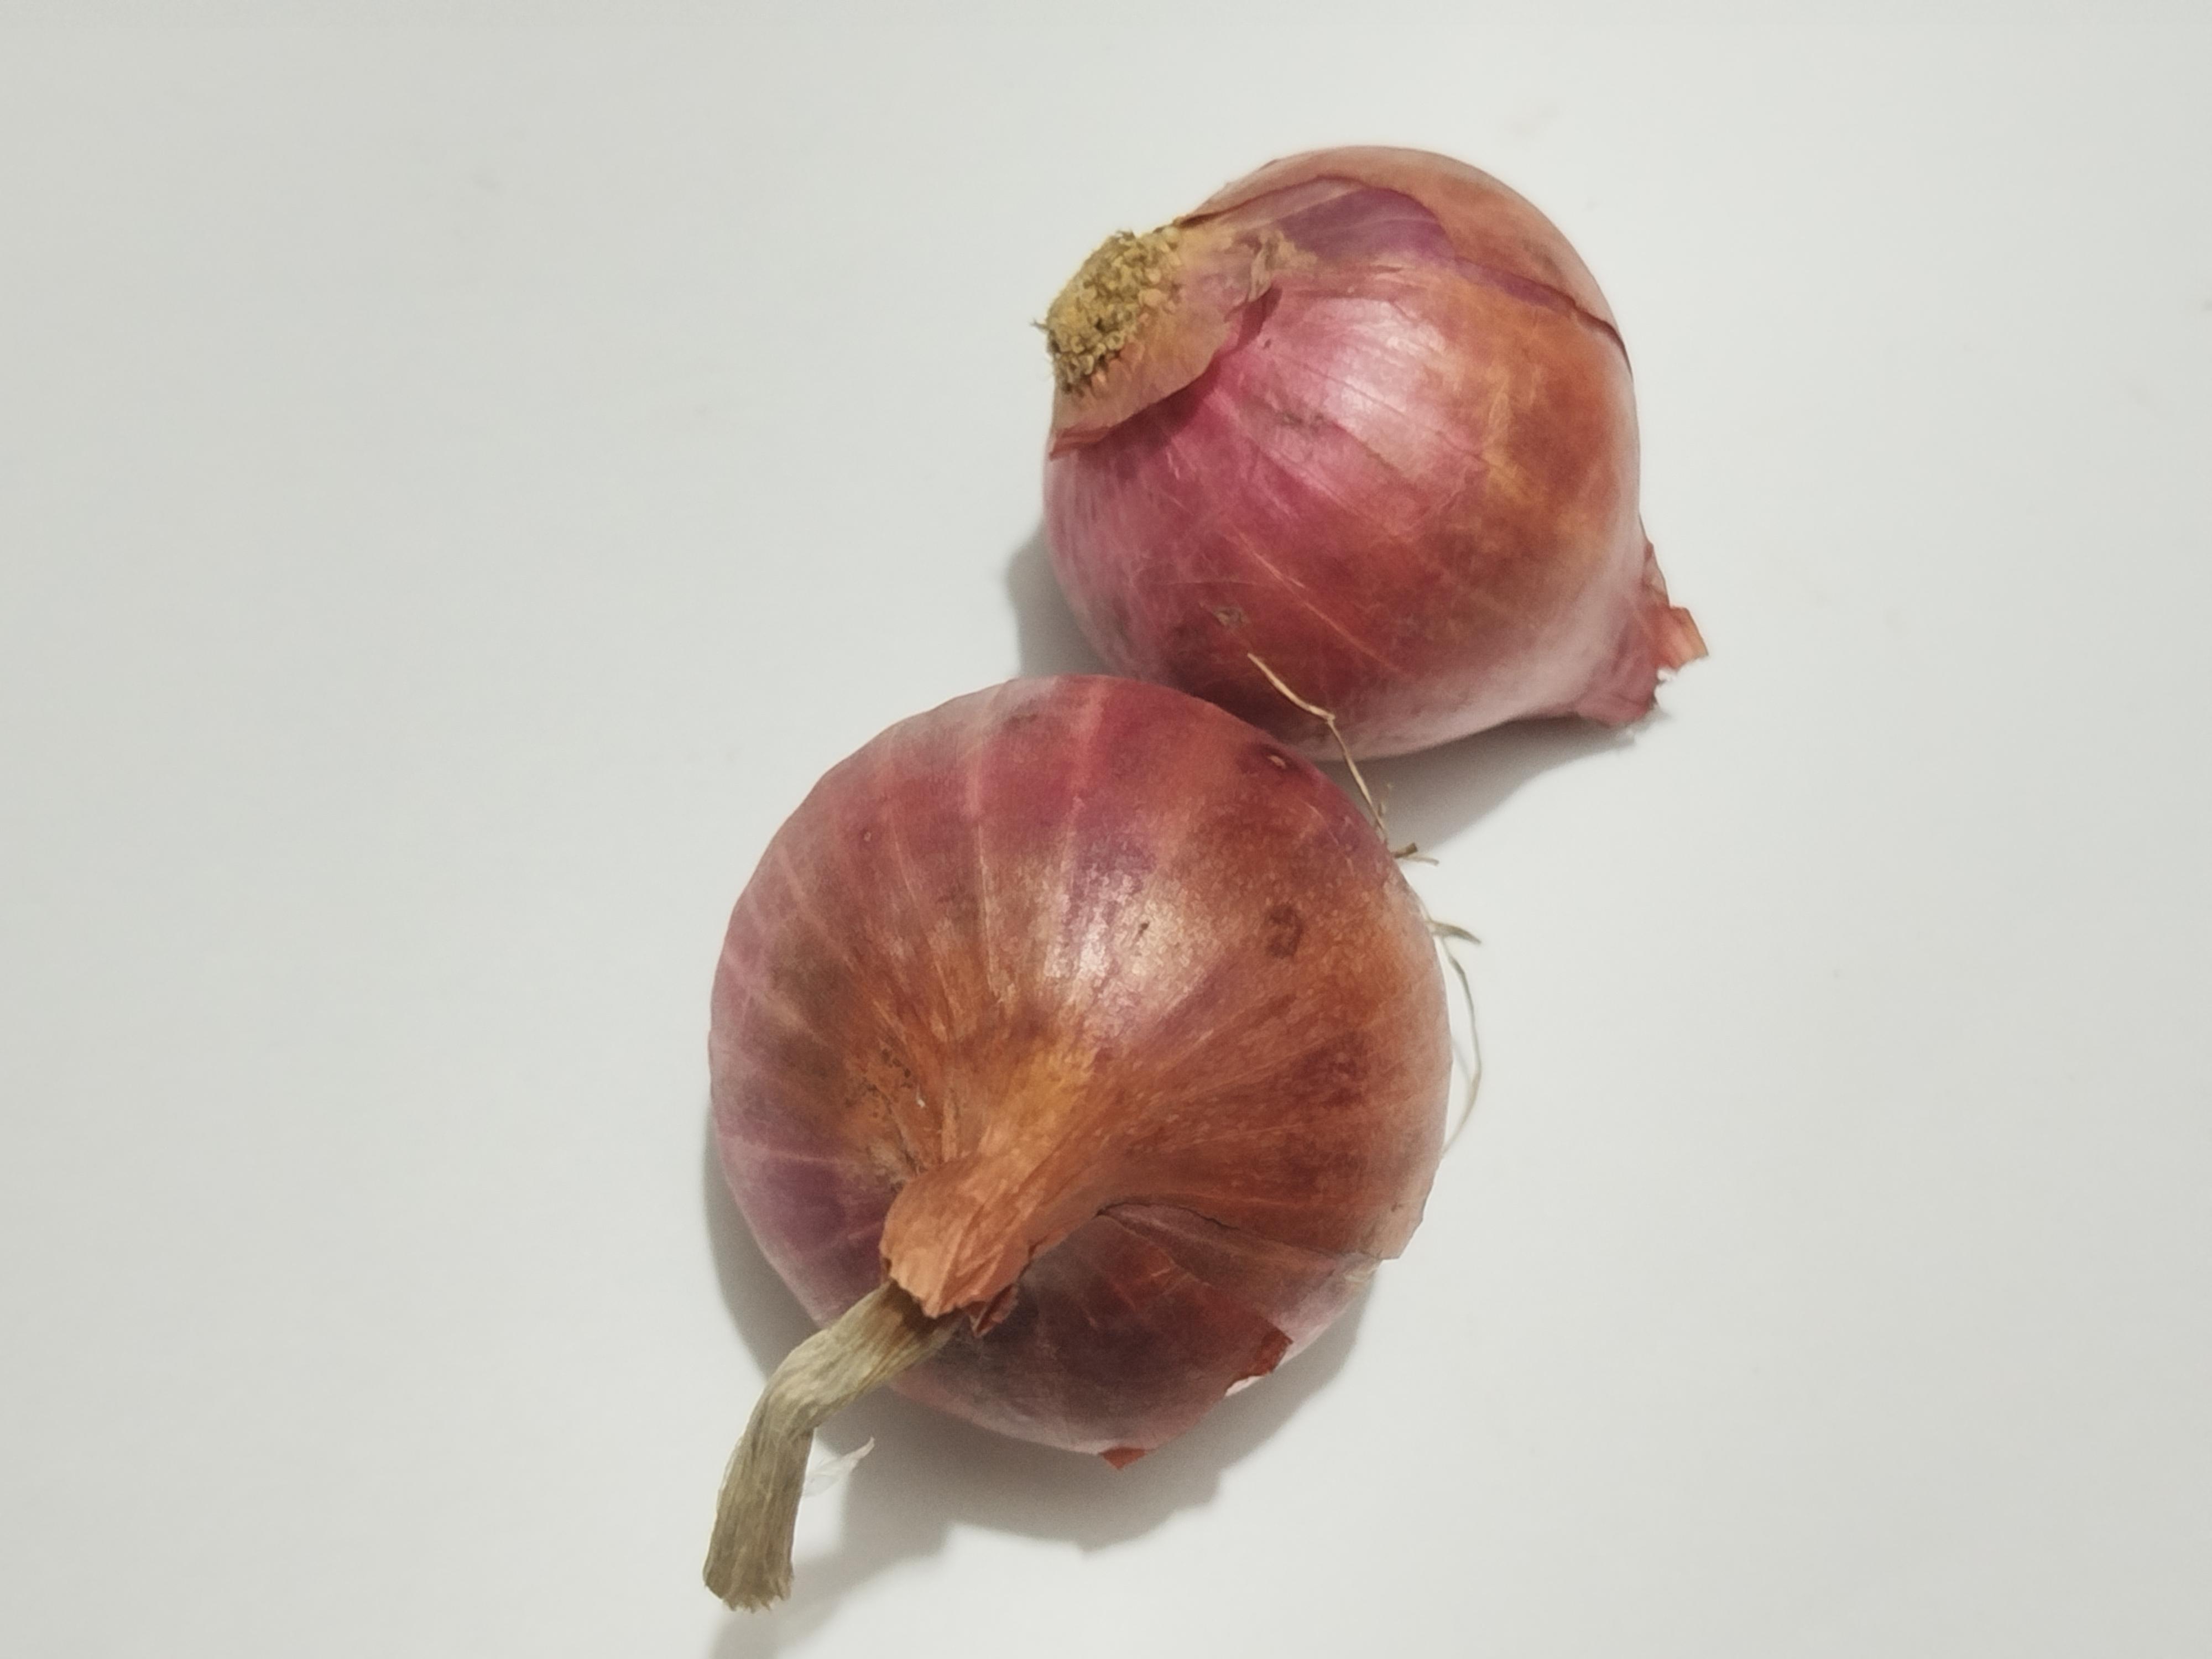
Label: Onion